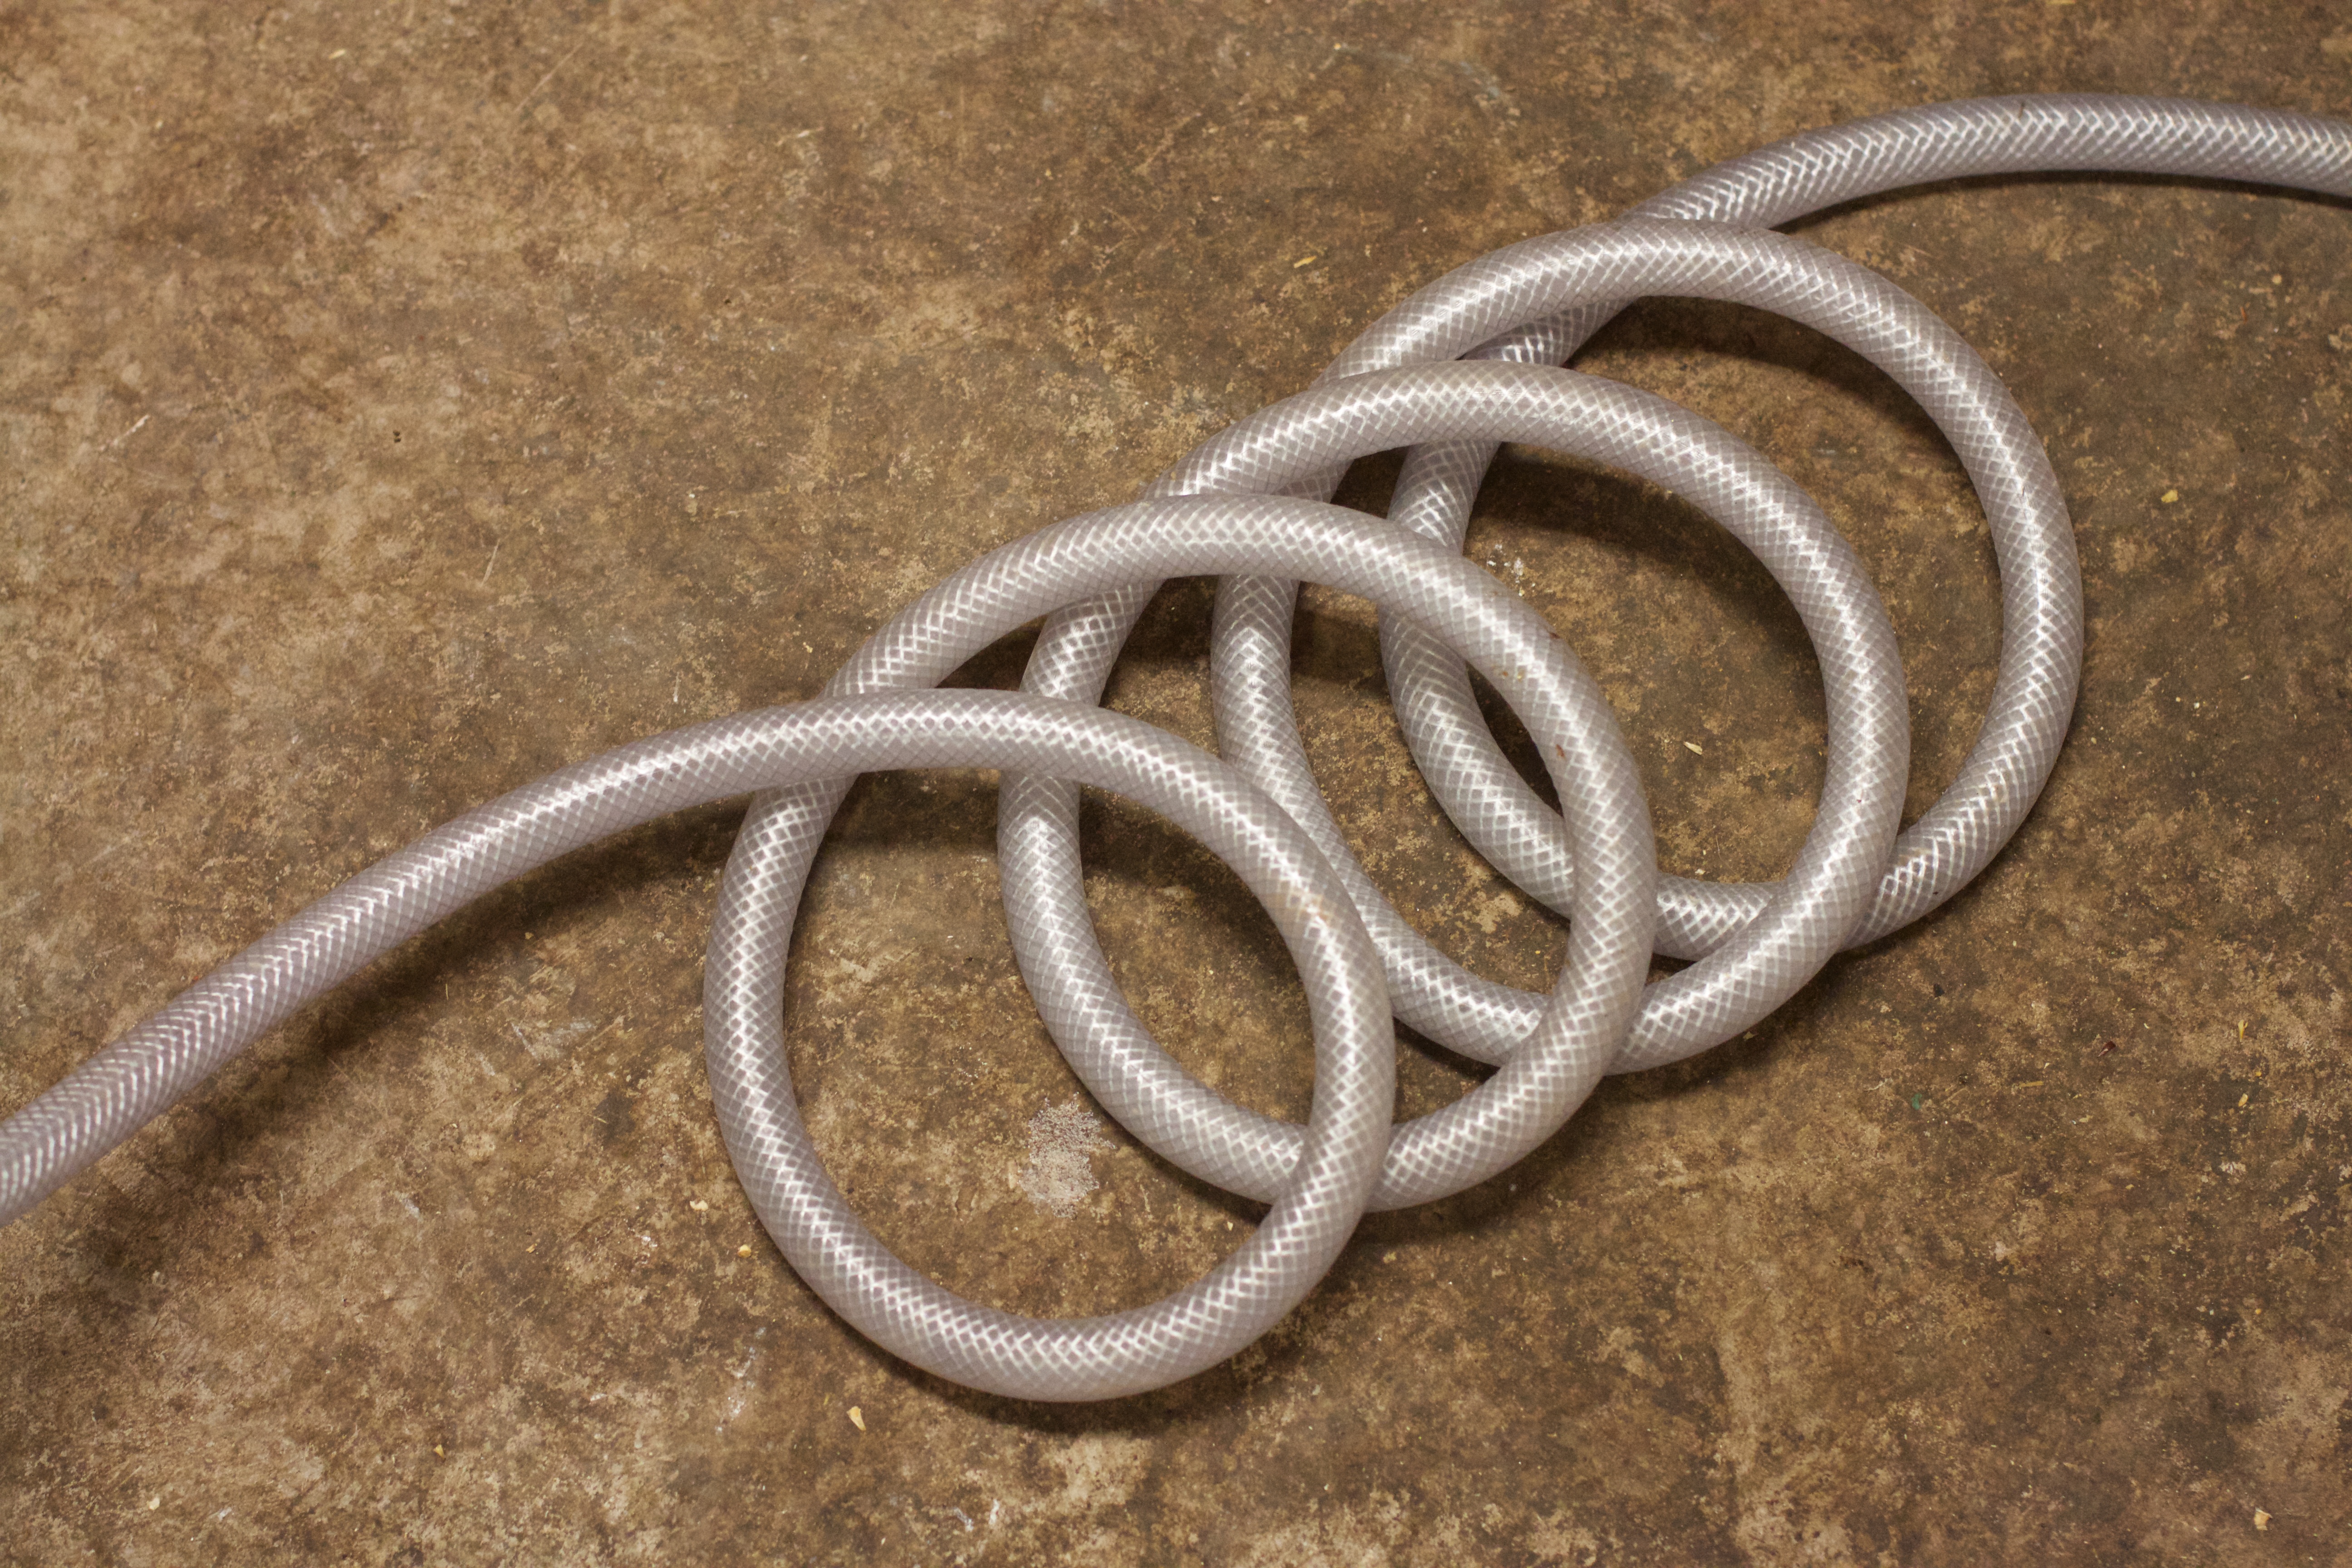
spiral, chain, metal, rein, material, beer, jewellery, silver, iron, knot, thatbrewery, fashion accessory